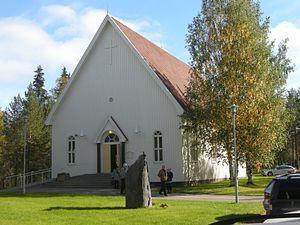
Posio est une municipalité du nord-est de la Finlande, en Laponie.